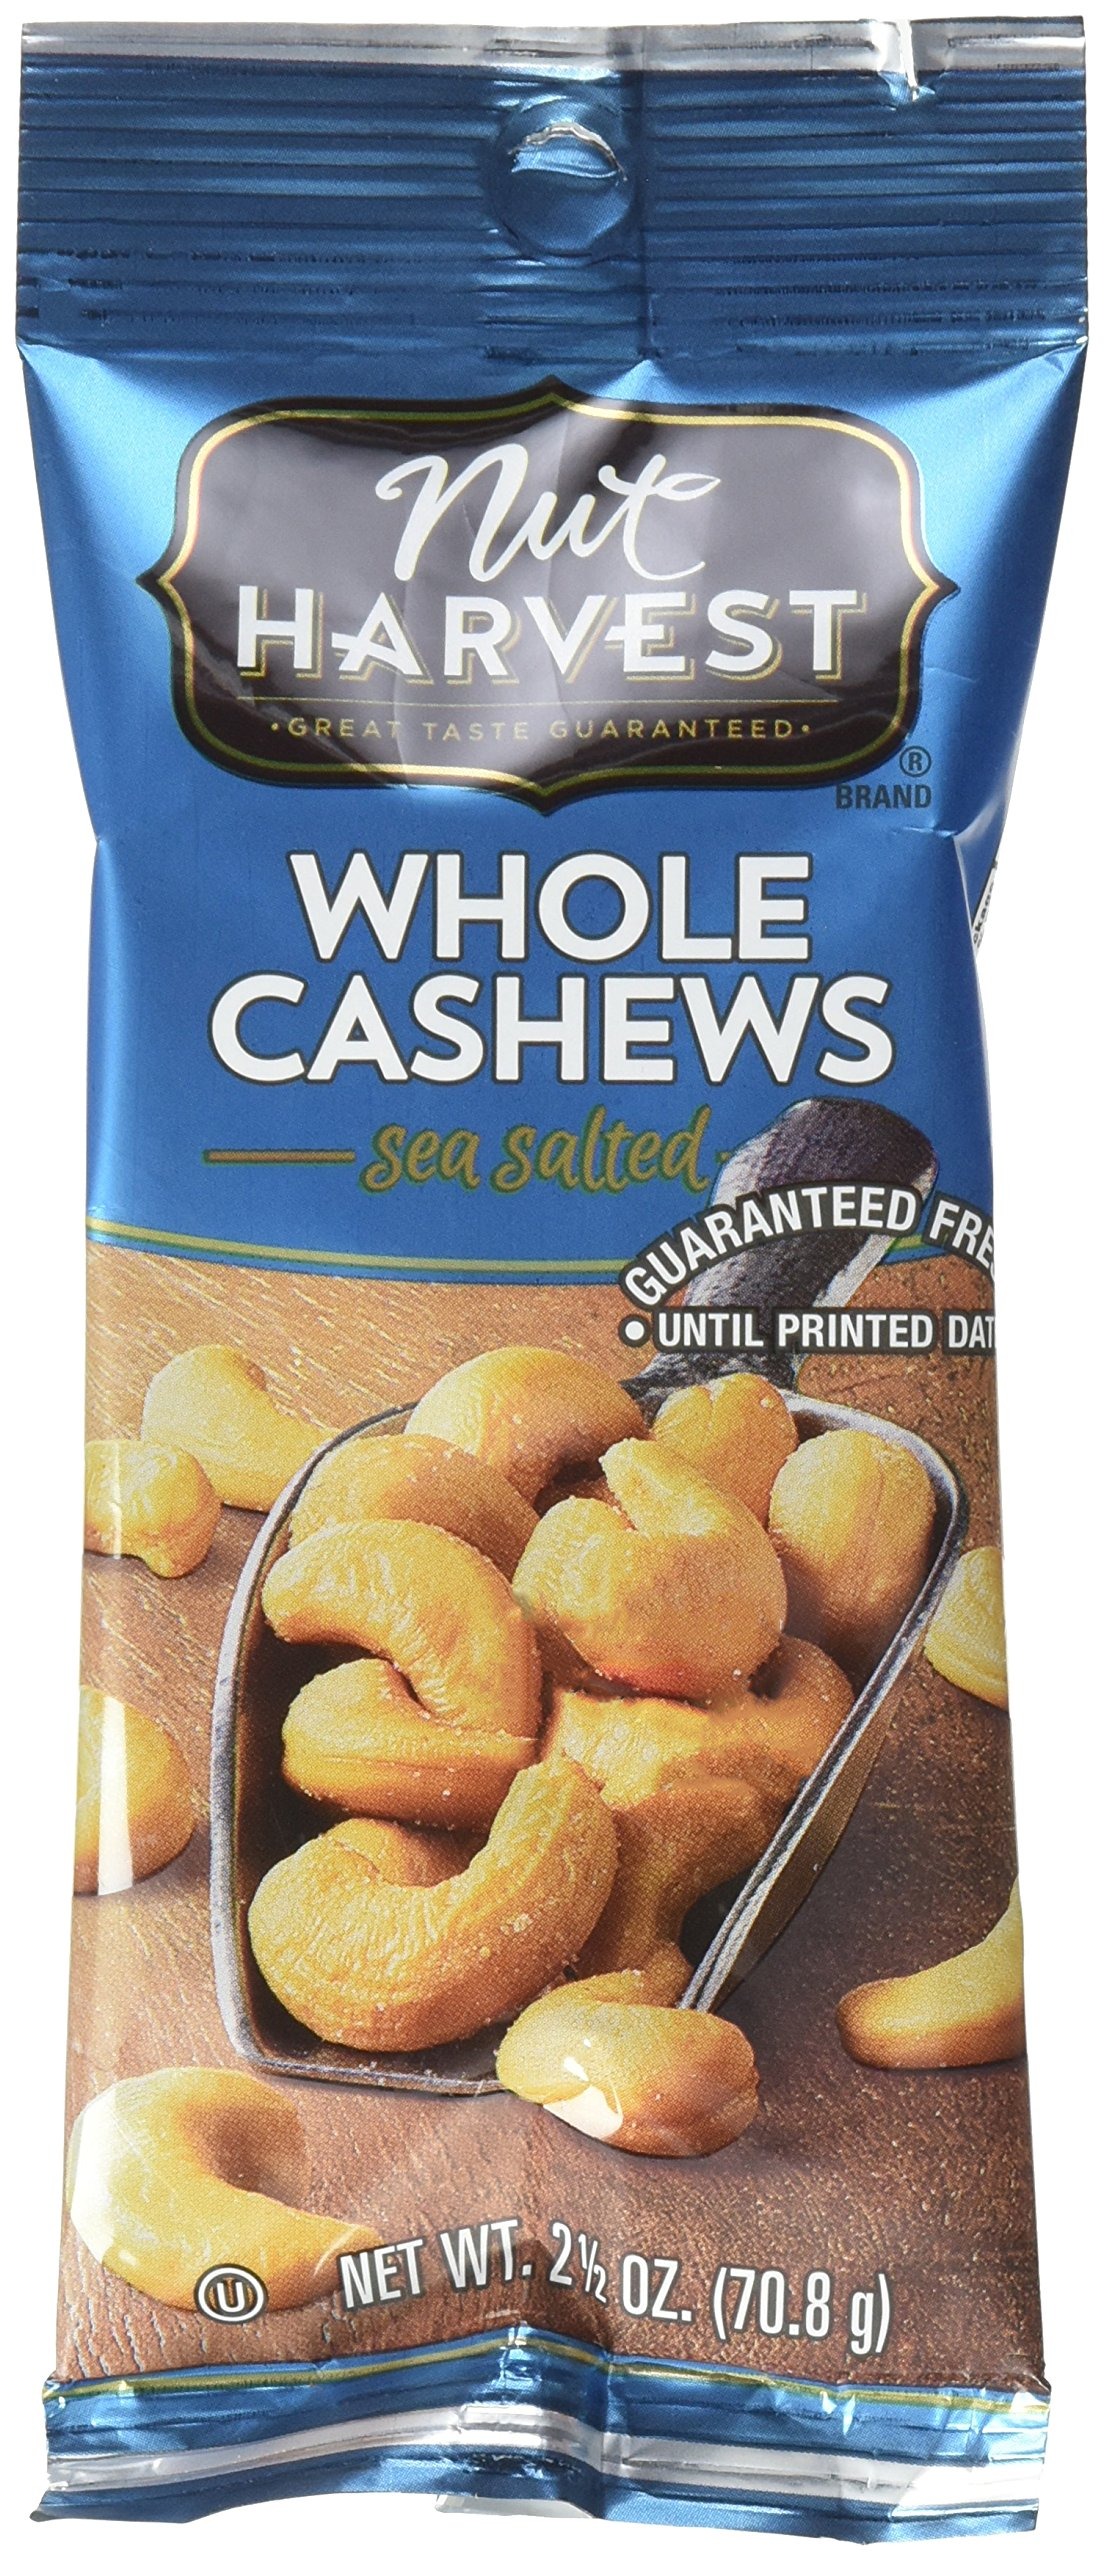
Item Name: Nut Harvest Sea Salted Whole Cashews, 2.5 Ounce, 16 Count
Bullet Point 1: Nut harvest, 16, 2.5 oz bags of nut harvest sea salted whole cashews
Bullet Point 2: Nut harvest brand starts with the finest quality nuts, we roast and season them with sea salt before they are sealed to lock in their fresh roasted taste
Bullet Point 3: You’ll get great taste and satisfaction inside every bag, and you can be confident you are bringing home the best for yourself and your family
Bullet Point 4: Contains cashews Allergy information: this product is produced on equipment that makes other products containing peanuts other tree nuts
Value: 16.0
Unit: count

Price: 2.97